History of the Jews in Moldova

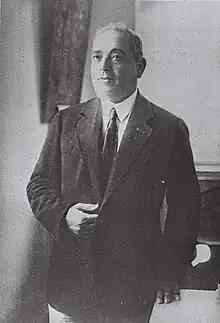
Meir Dizengoff (1861-1936), first mayor of Tel Aviv, Israel.

As of 2014, there are an estimated 15,000 Jews in Moldova, including over 10,000 in Chișinău alone. At the same time, there are 75,492 Moldovan Jews living in Israel, and also small communities in other parts of the world, such as Russia, the US, the UK, Germany, Romania, Australia, etc.